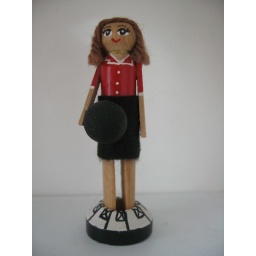
Available in male or female